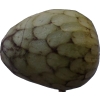
Label: cherimoya